Altar lamp

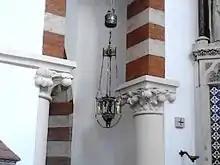
Altar lamp at St Pancras Church, Ipswich, representing a chained rather than a fixed style

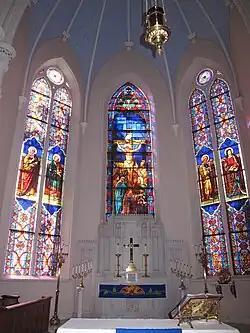
A chancel lamp hangs above the altar of St. Matthew's German Evangelical Lutheran Church

An altar lamp, also known as a chancel lamp, refers to a light which is located in the chancel (sanctuary), of various Christian churches. In Roman Catholic, Old Catholic, Lutheran and Anglican churches, the chancel lamp burns before a tabernacle or ambry, or simply hangs in the chancel, to demonstrate the belief of the Real Presence of Christ in the Blessed Sacrament. The sanctuary lamp may also be seen in Eastern Orthodox Churches. Other Christian denominations burn the lamp to signify the presence of God in the church, and as a symbol of the light of Christ always burning in an otherwise sin-darkened world.